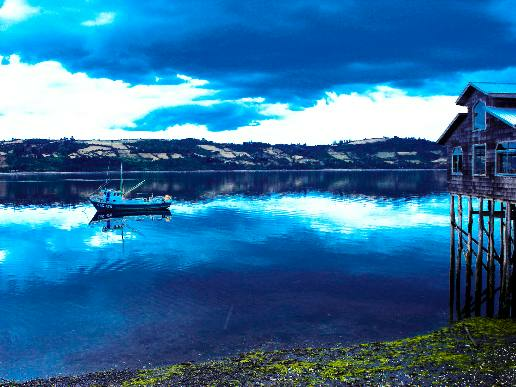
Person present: No